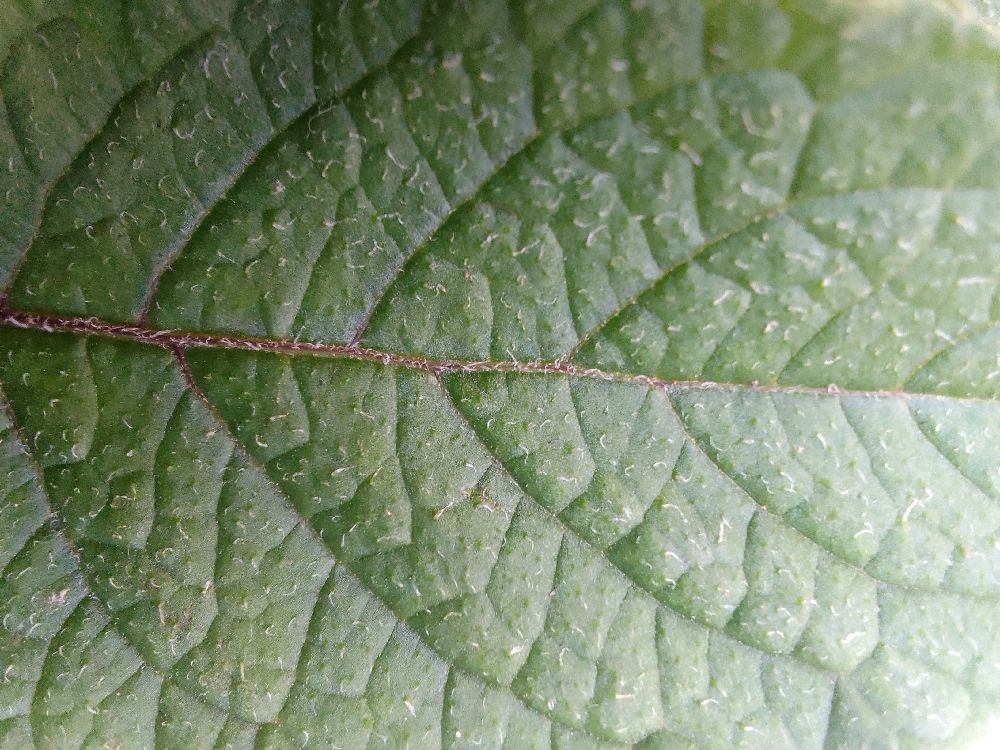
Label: Healthy